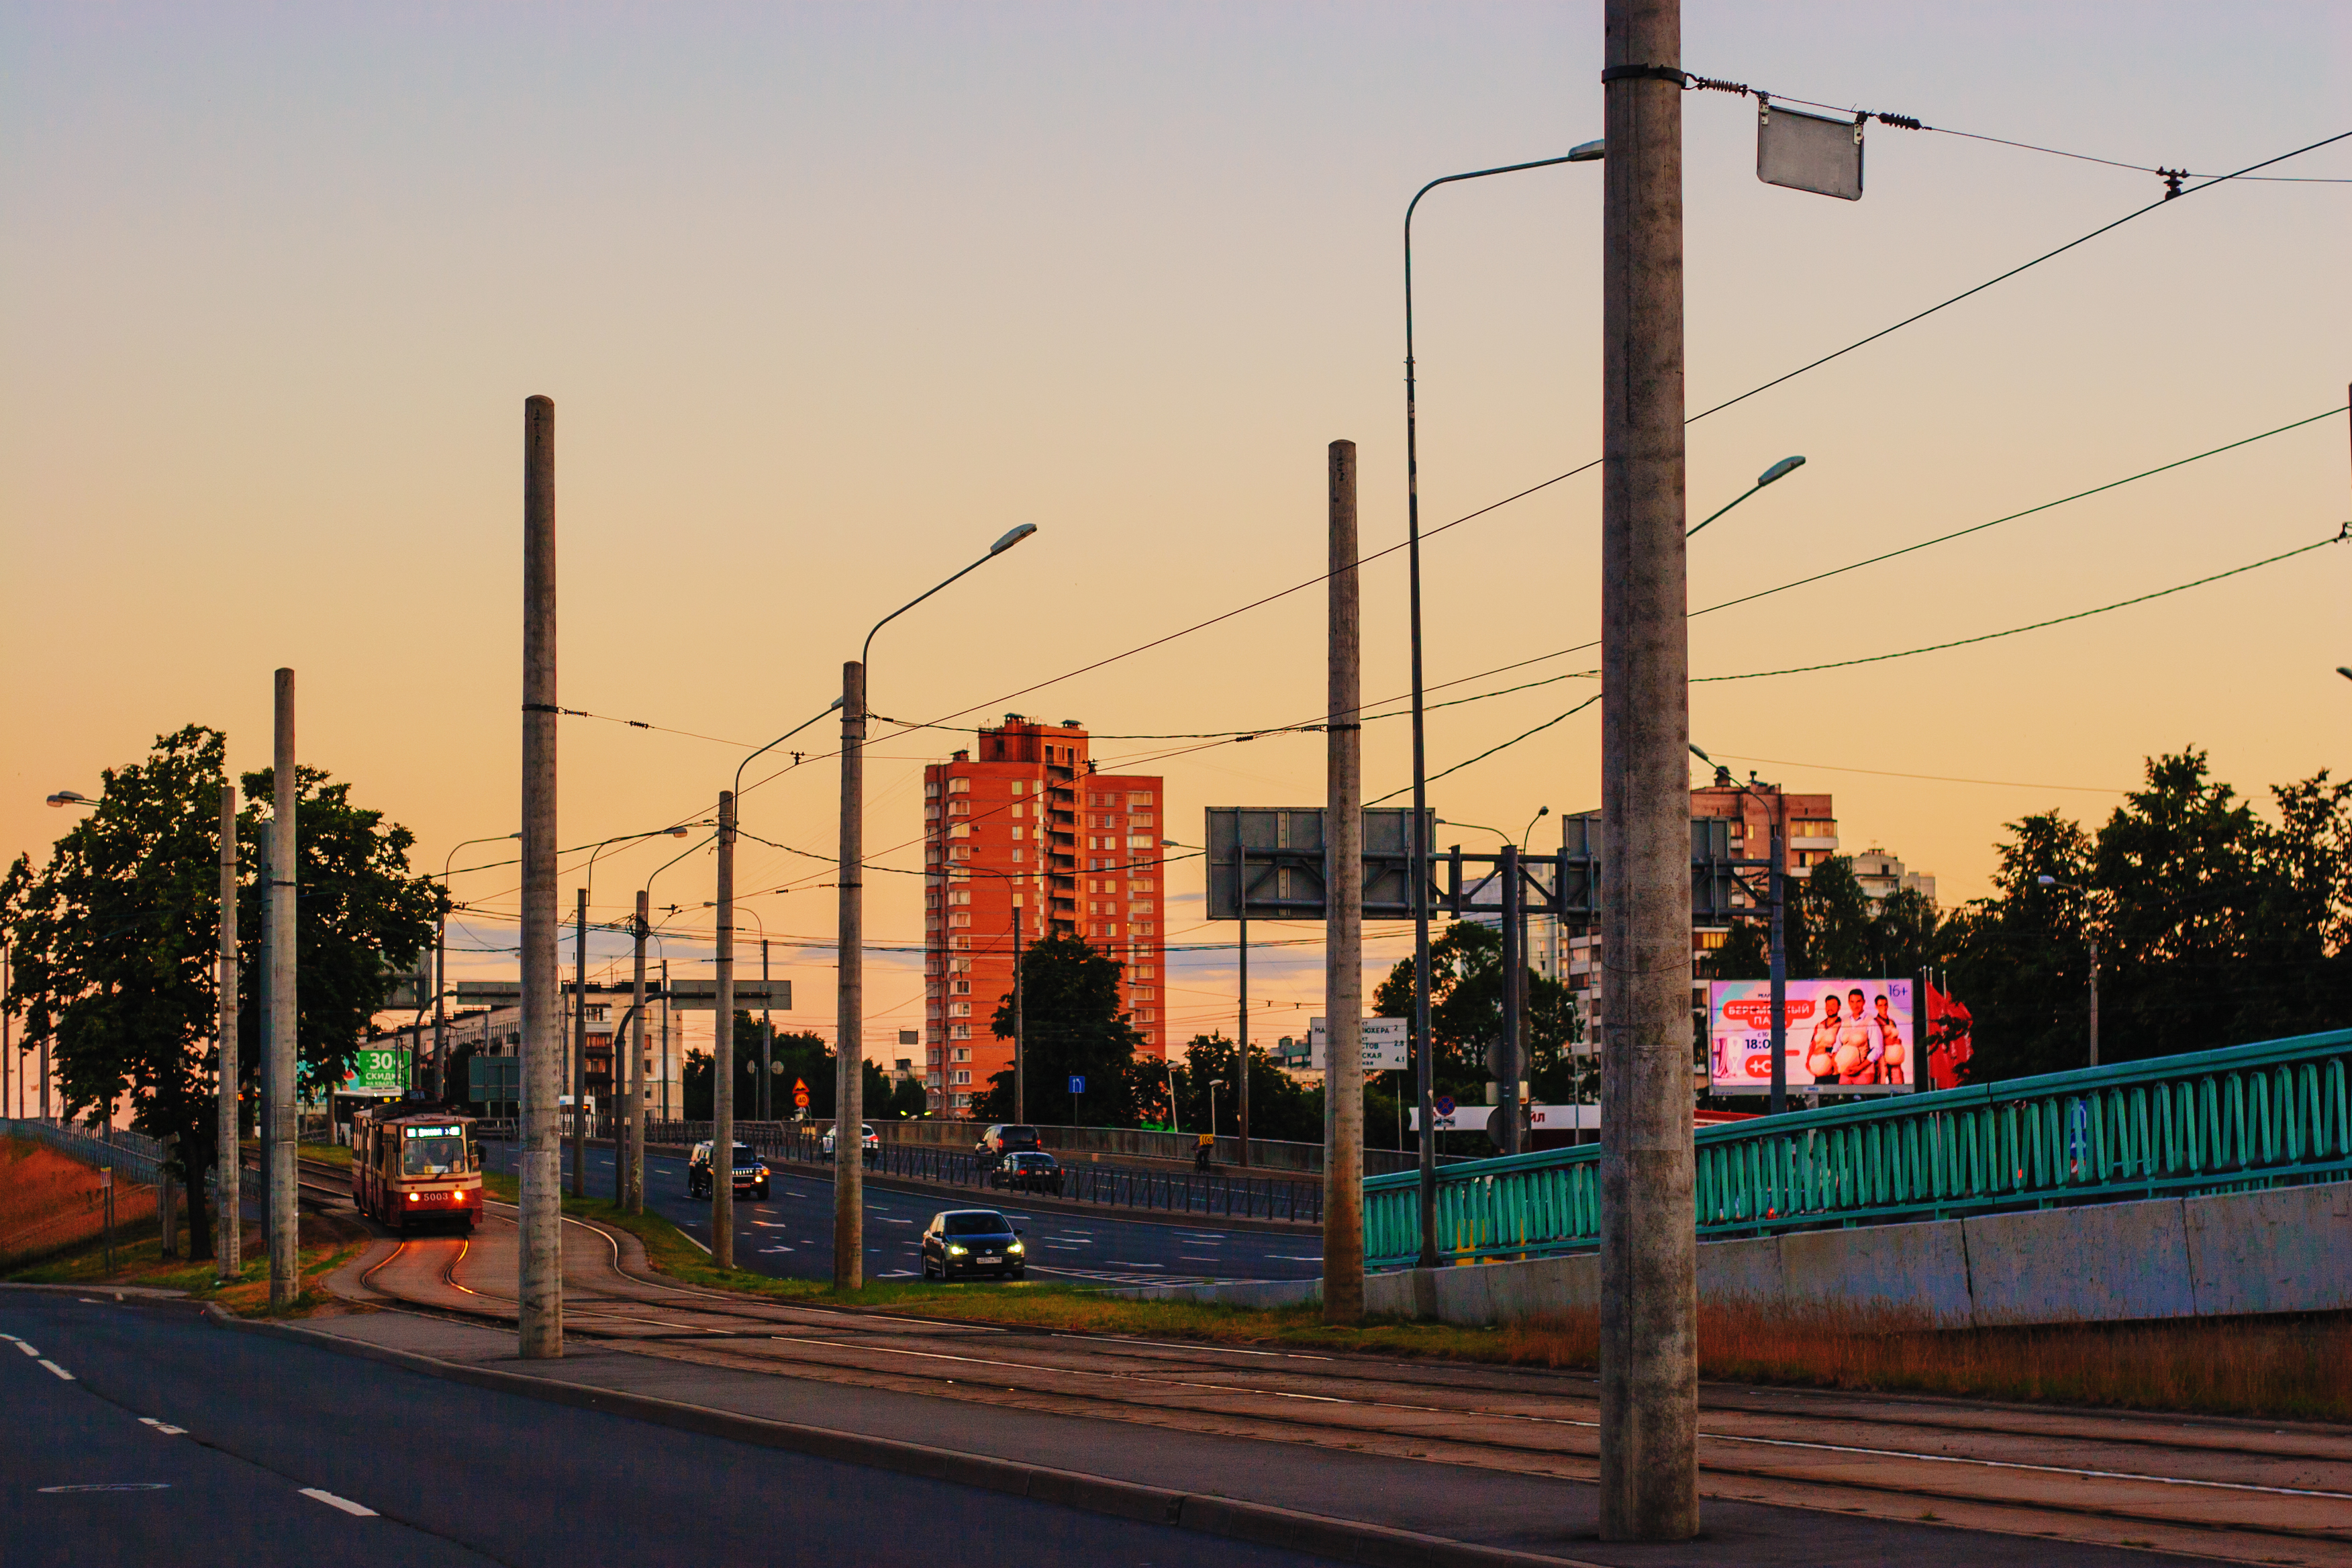
images, sky, street light, building, electricity, road surface, tree, dusk, vehicle, overhead power line, mode of transport, sunlight, asphalt, plant, neighbourhood, window, residential area, horizon, sunset, signaling device, thoroughfare, rural area, road, house, metropolitan area, city, rolling, public utility, electrical supply, track, afterglow, street, automotive lighting, suburb, wire, downtown, light fixture, pole, landscape, lane, evening, traffic light, winter, traffic, highway, cityscape, mixed use, signage, facade, sunrise, sign, night, freeway, tower block, skyline, transport, car, intersection, railway